Let's Fish! Hooked On

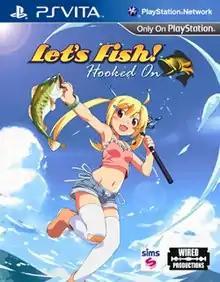

Let's Fish! Hooked On, also known in Japan as "Let's Try Bass Fishing, FISH ON NEXT", is an arcade fishing game developed for the PlayStation Vita by SIMS Co., Ltd, the creators of Sega Bass Fishing. The game also features character designs from the Japanese animator Poyoyon Rock.